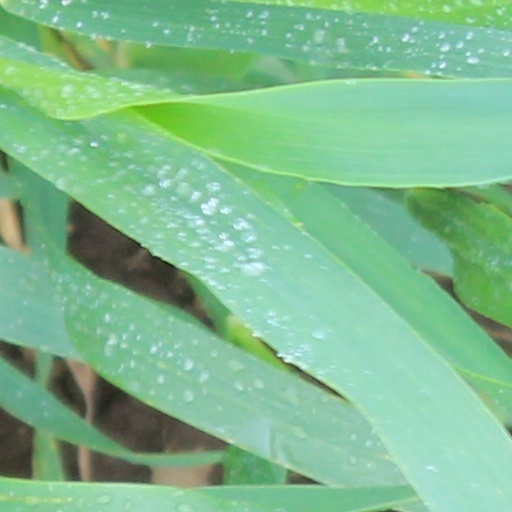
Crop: wheat